Dodge Custom

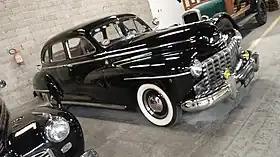
1946 Dodge D24 Custom Six Passenger Sedan Fluid Drive

The Dodge Custom is a full-size car which was produced by Dodge in the United States from 1946 to early 1949, and was also called the DeLuxe in a more basic trim package. Dodge was very fluid with model nameplates and during the 1930s updated them yearly based on marketing objectives, while the actual vehicle was largely unchanged for what became known as the "Senior Dodge's" that were available with shorter "Junior Dodges" that were essentially badge engineered Plymouth models during this time period.